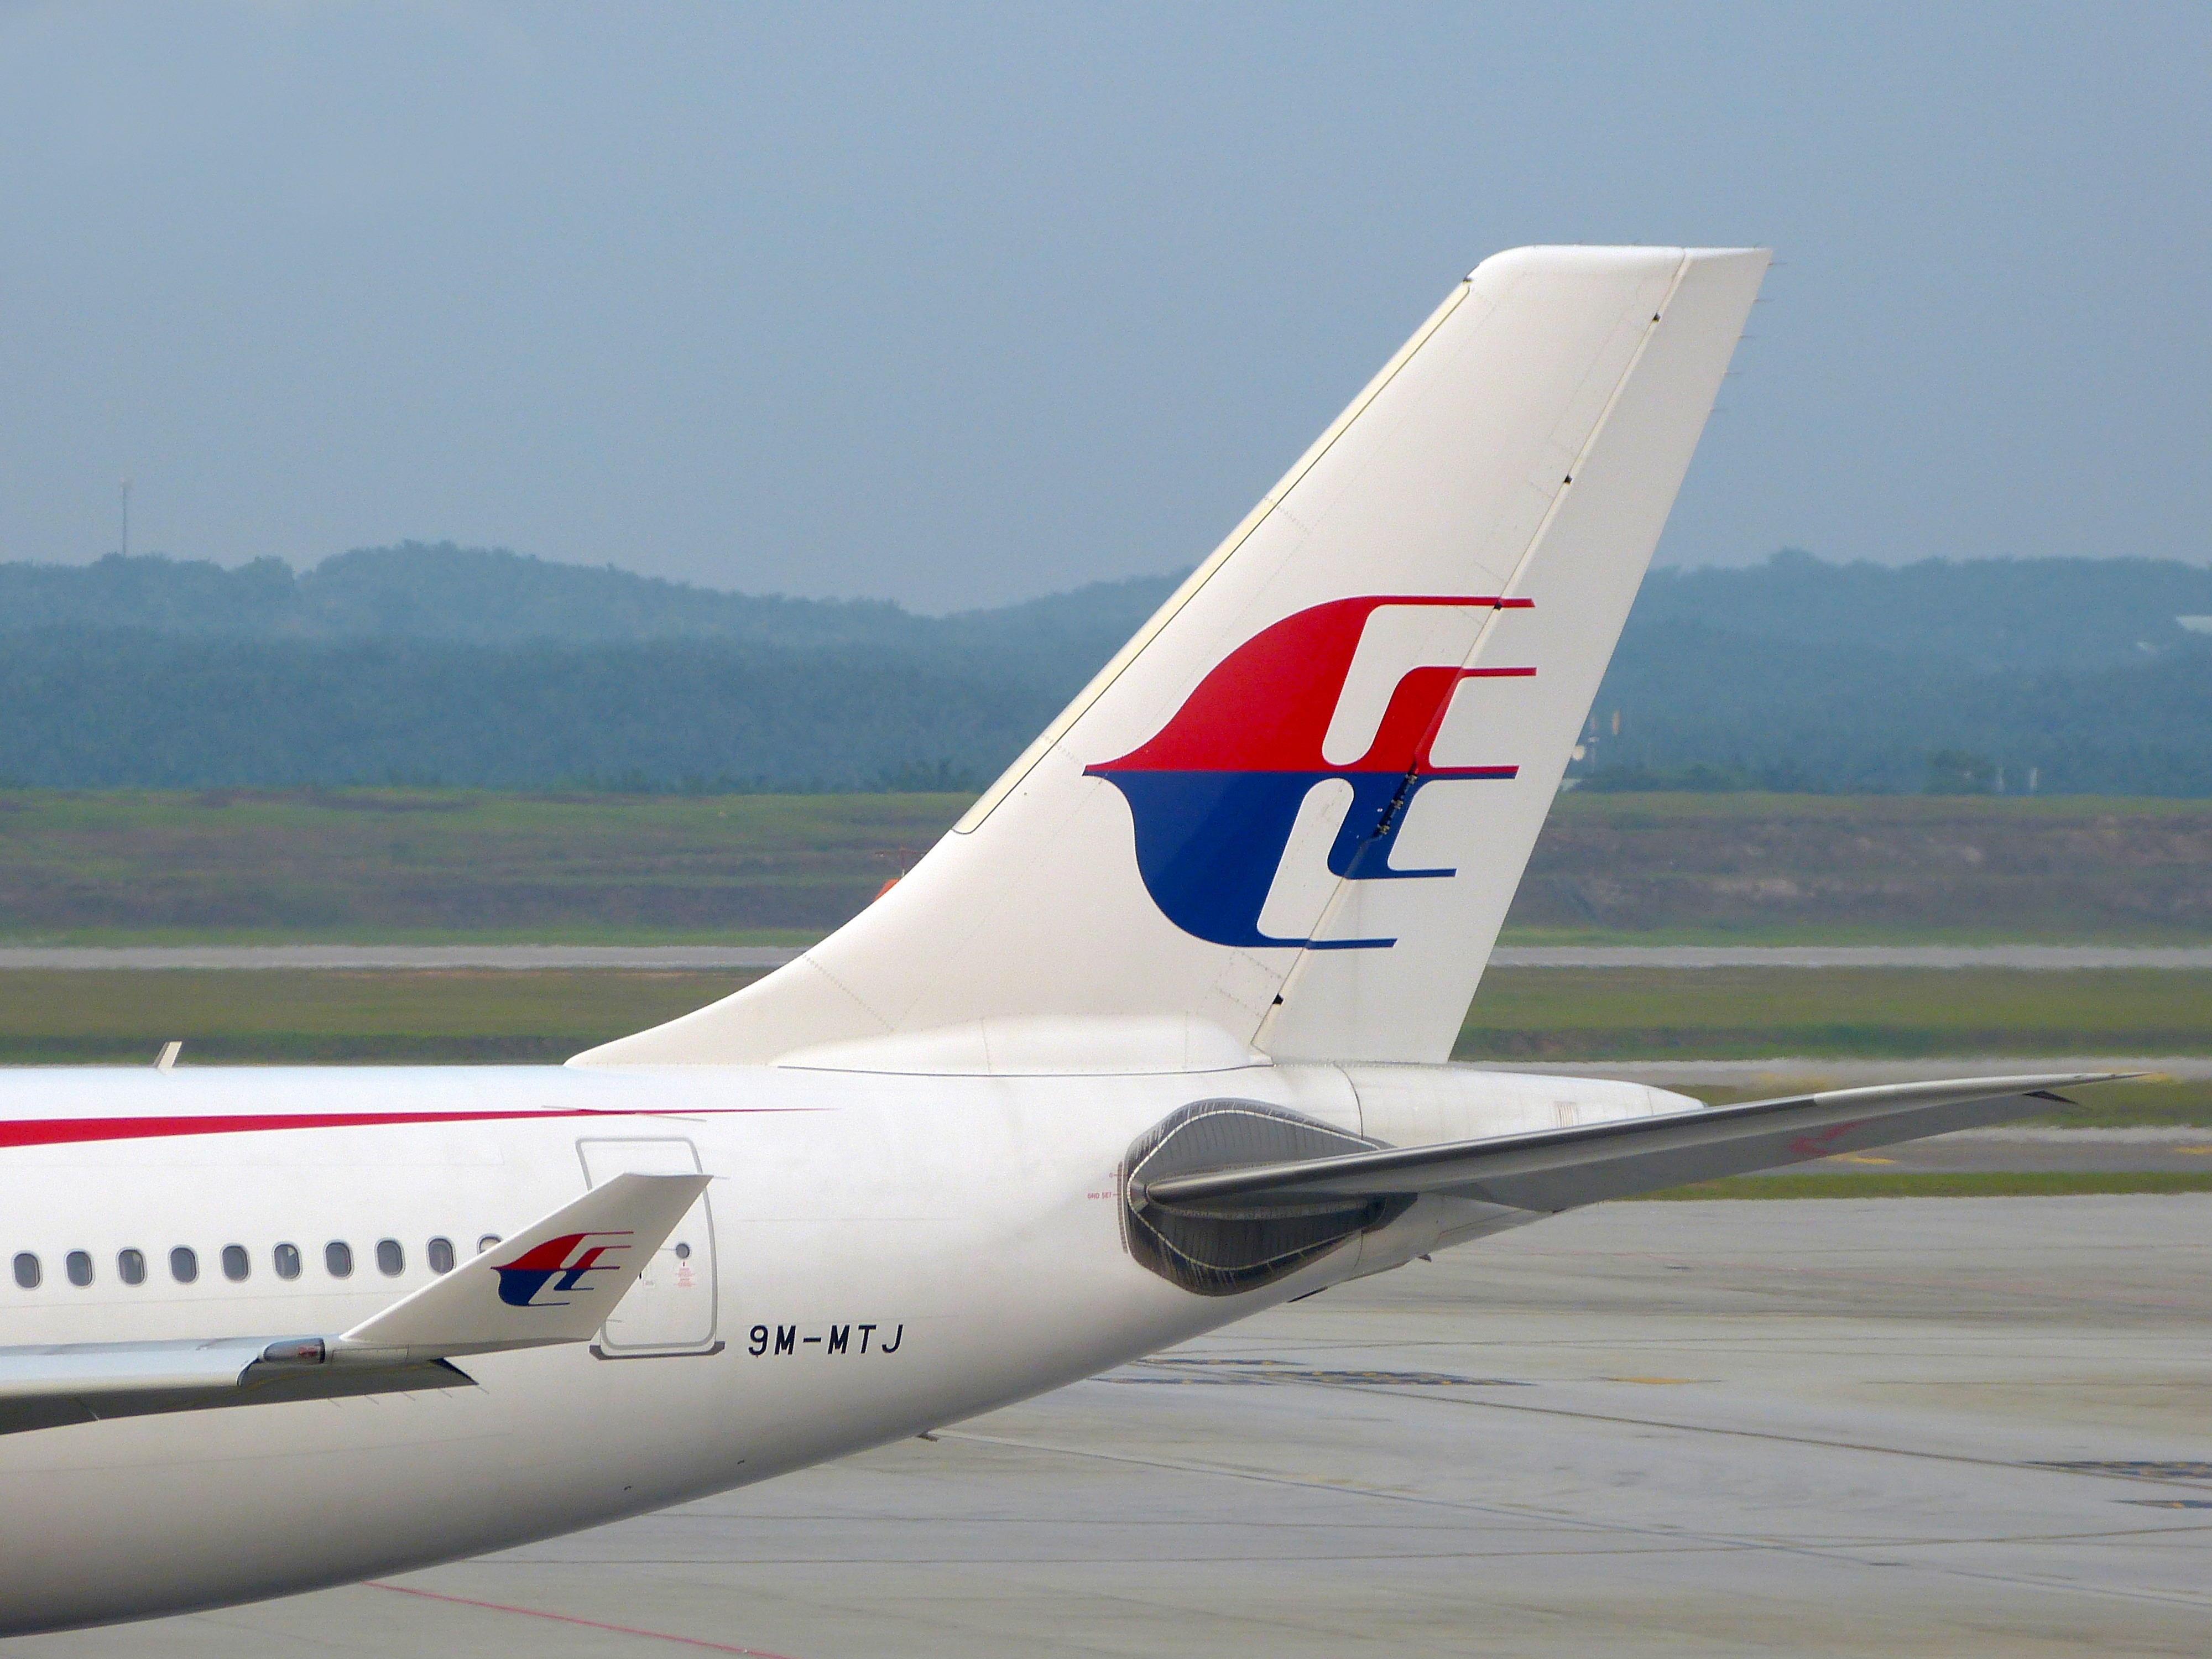
wing, sky, fly, airport, travel, airplane, plane, aircraft, jet, transportation, vehicle, airline, aviation, flight, trip, airliner, commercial, landing, boeing, takeoff, jet aircraft, airbus a330, boeing 747, boeing 767, air travel, boeing 737, atmosphere of earth, wide body aircraft, narrow body aircraft